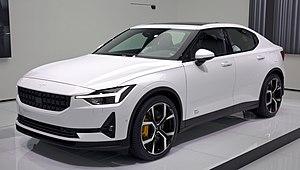
L'édition 2019 du salon international de l'automobile de Genève est un salon automobile annuel qui se tient du 7 au 17 mars 2019 à Genève. Il s'agit de la 89ᵉ édition internationale de ce salon organisé pour la première fois en 1905.
Polestar est un constructeur automobile du groupe Geely et la division performance de Volvo Cars Corporation, basée à Göteborg en Suède.
La Polestar 2 est une voiture électrique du constructeur automobile suédois Polestar produite à partir de début 2020. Elle est le second modèle et le premier véhicule électrique du constructeur, filiale du groupe Geely et de Volvo Cars.